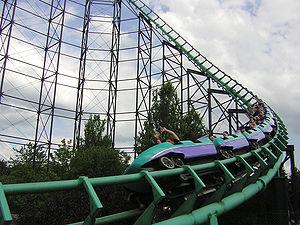
Kennywood est un parc d'attractions situé à West Mifflin, près de Pittsburgh, en Pennsylvanie, aux États-Unis.
Beto Carrero World
Phantom's Revenge sont des hyper montagnes russes et des méga montagnes russes du parc Kennywood, situé près de Pittsburgh, en Pennsylvanie, aux États-Unis. L'attraction ouvre tout d'abord en 1991 sous le nom Steel Phantom et possède quatre inversions. Elle ferme en 2000 et est remodelée par D. H. Morgan Manufacturing pour rouvrir le 19 mai 2001 sans inversions et sous sa forme actuelle : Phantom's Revenge.